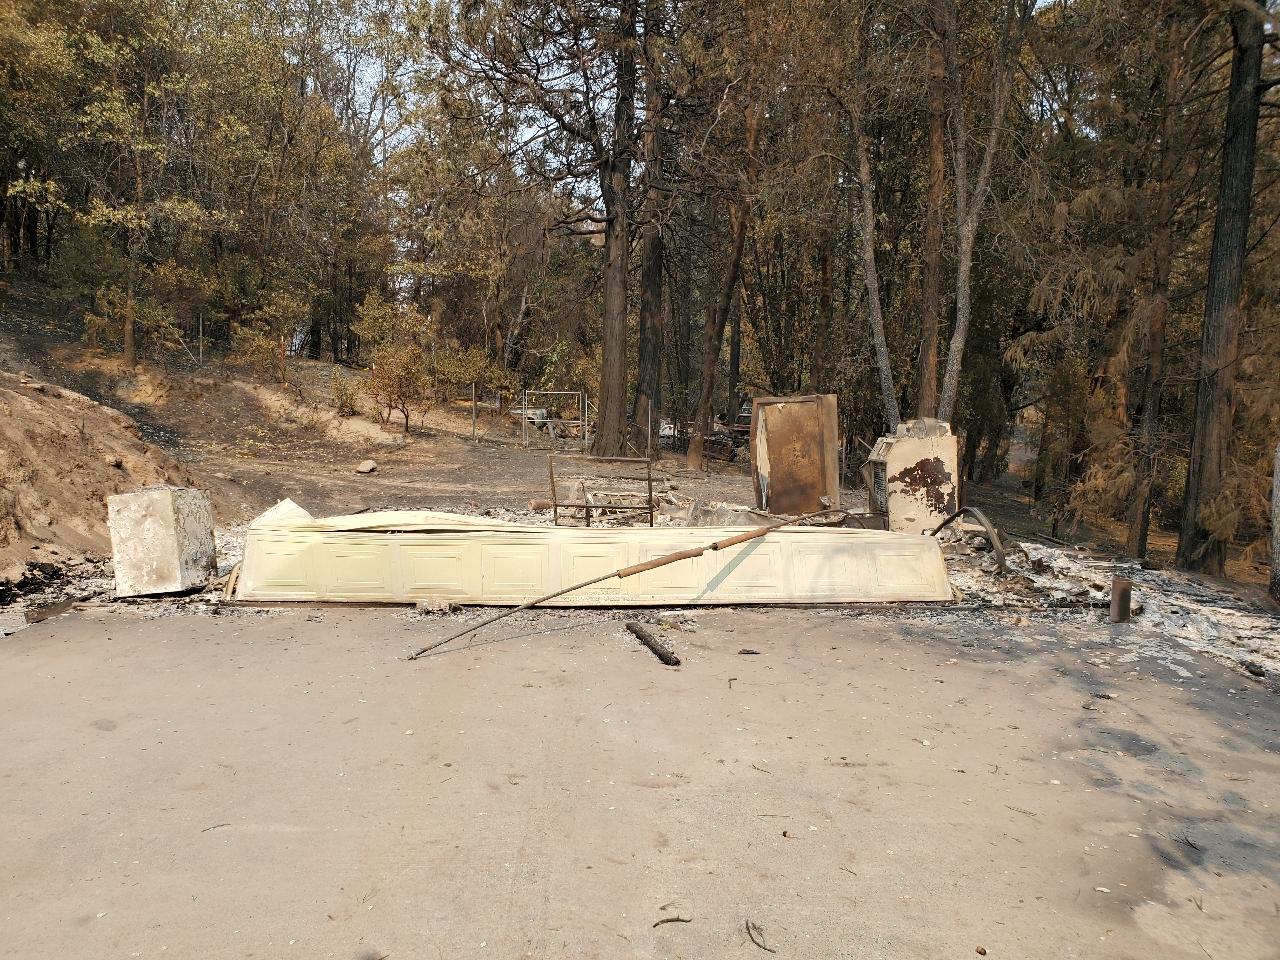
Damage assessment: destroyed